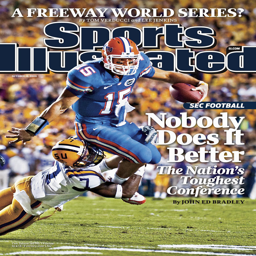
organization leader attempts to break a tackle by american football player during a game .